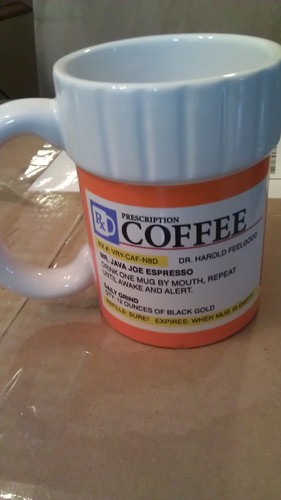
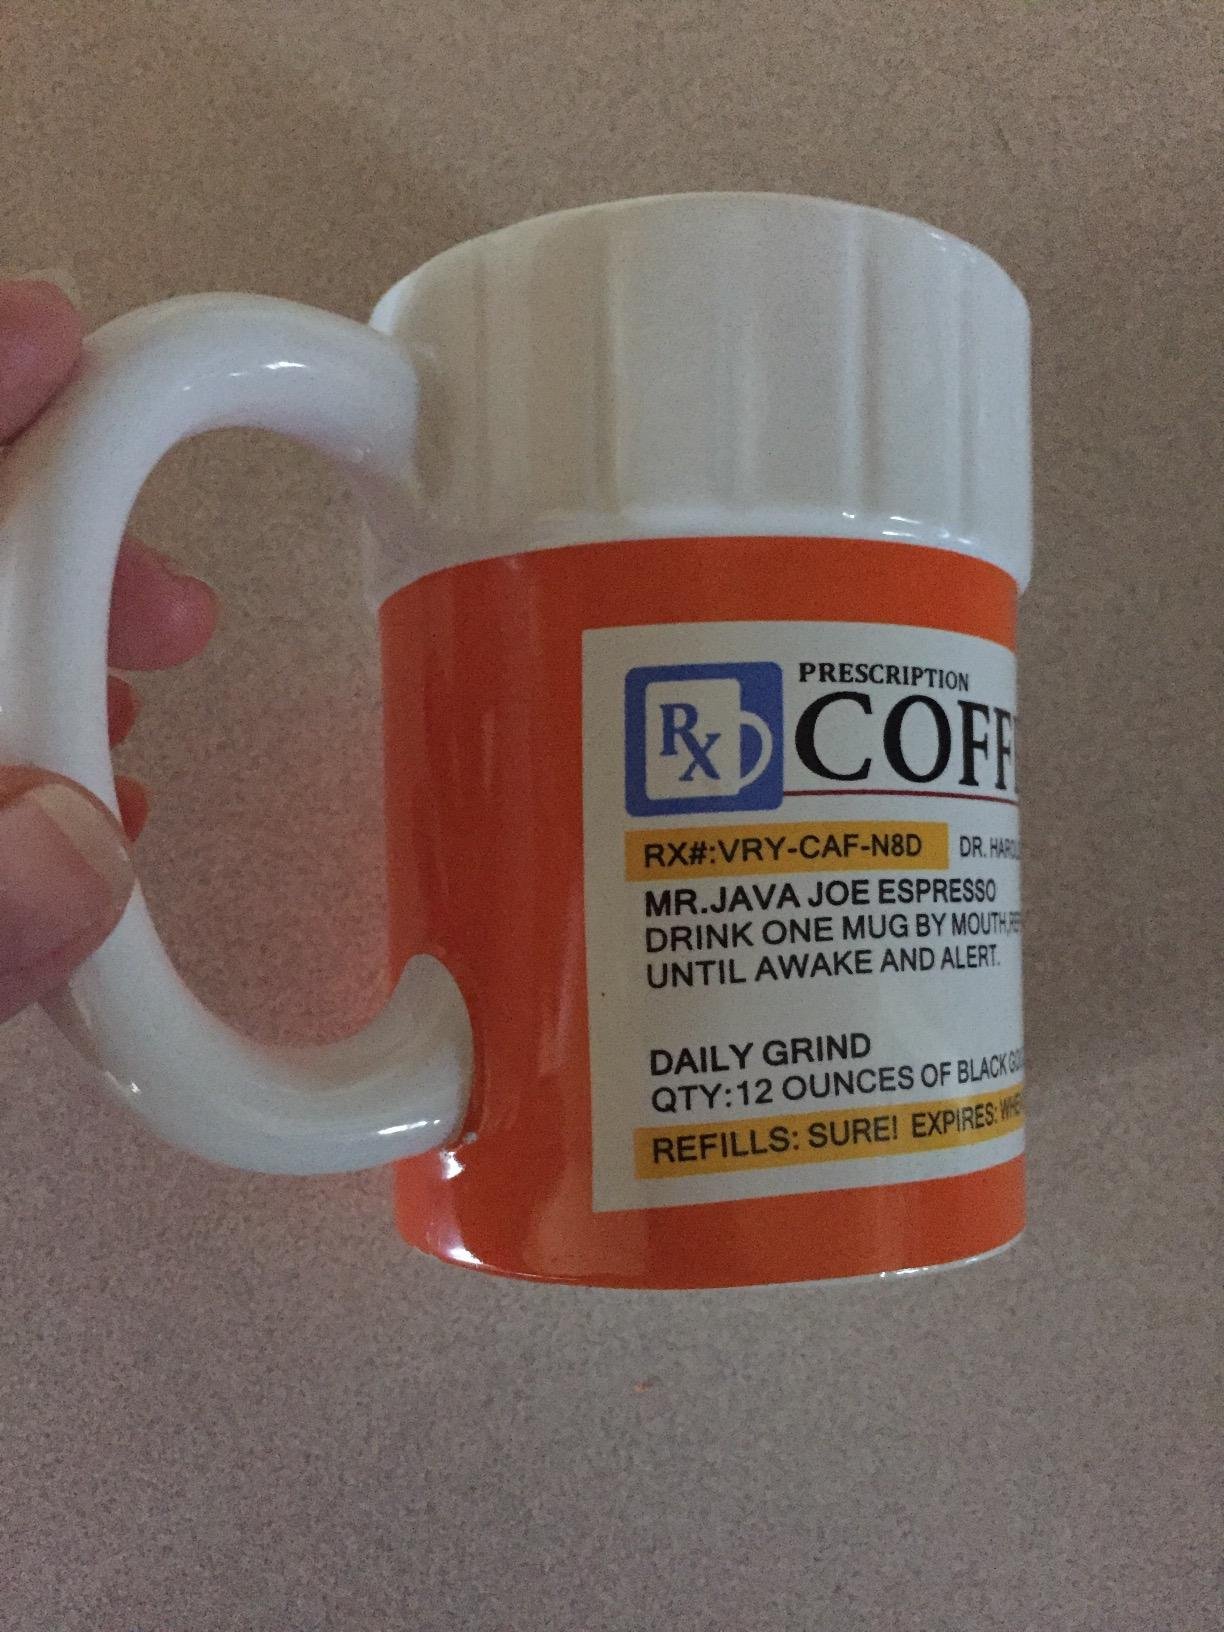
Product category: items_mug
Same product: yes